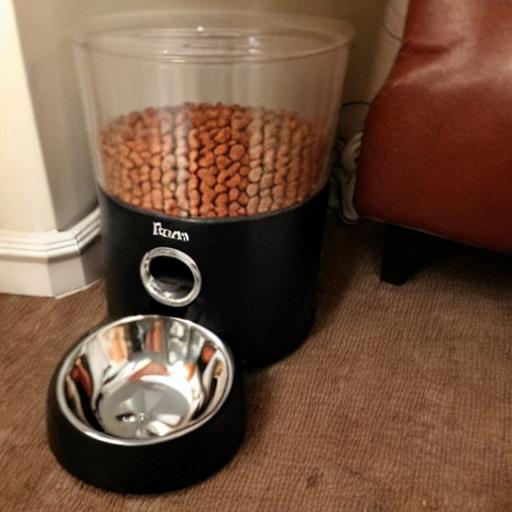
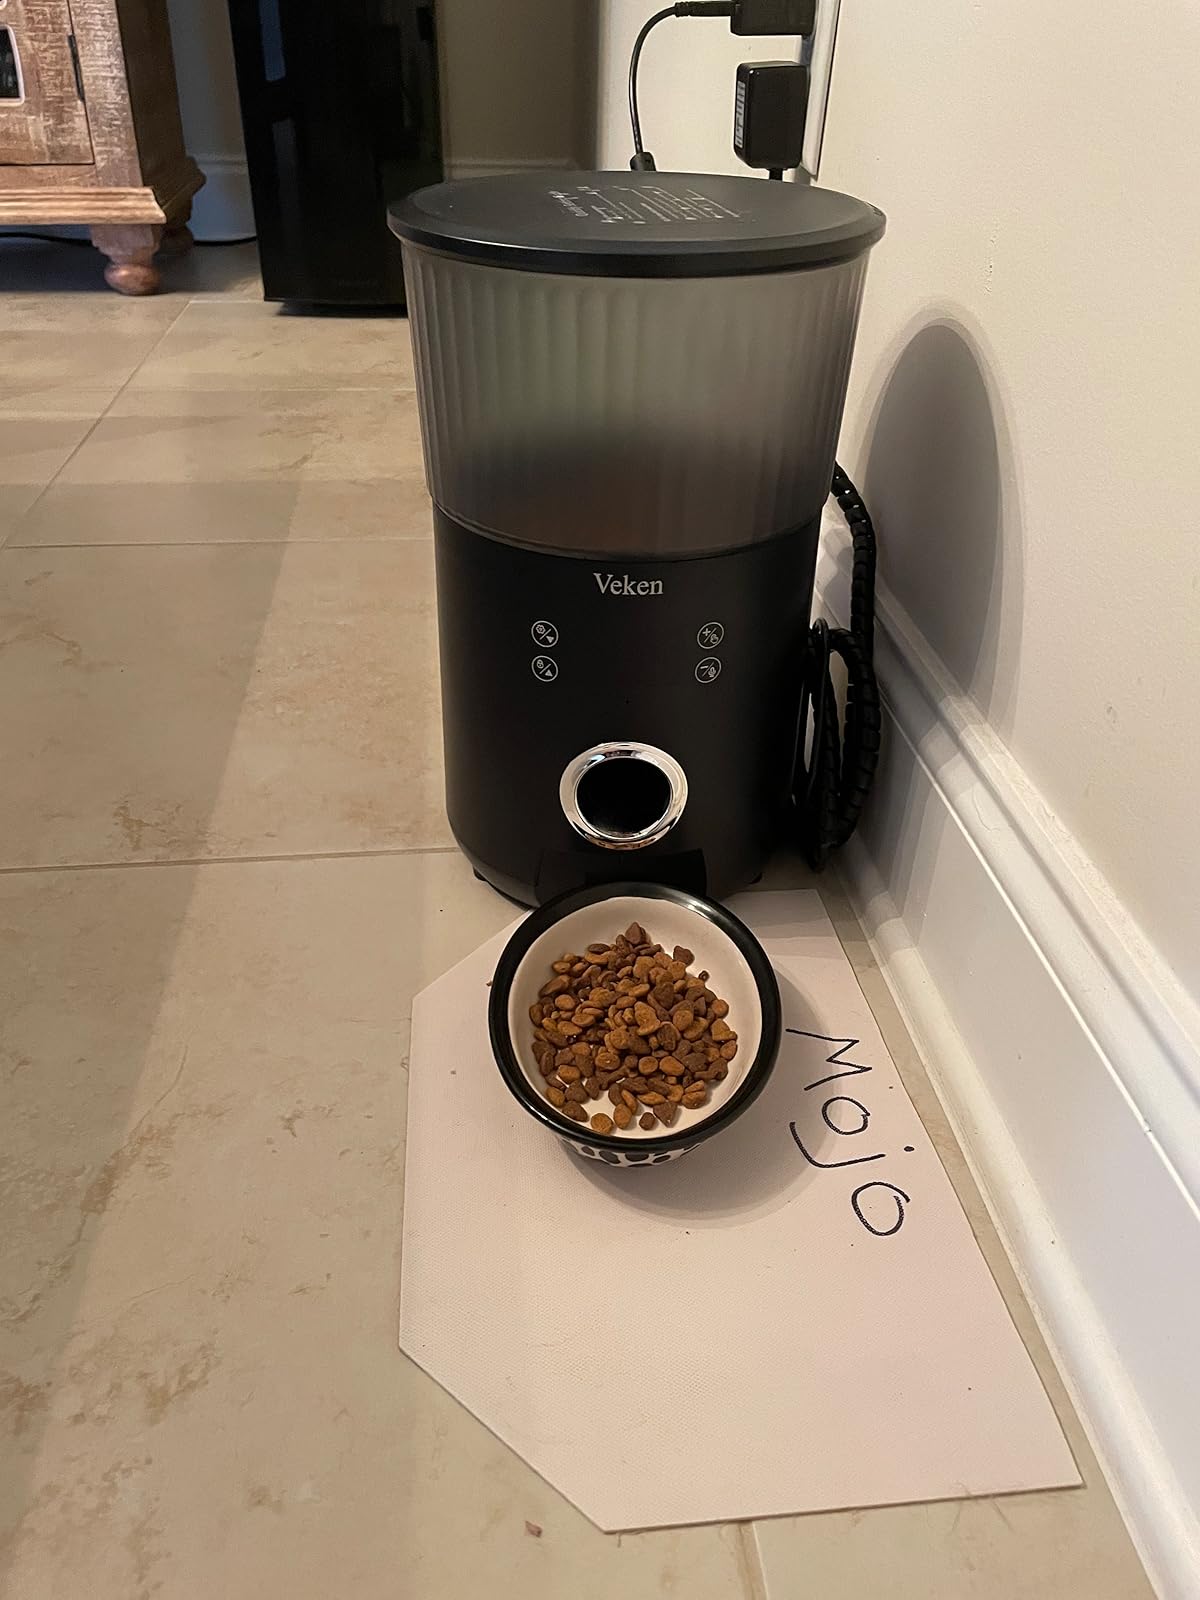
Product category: items_feeder
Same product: no